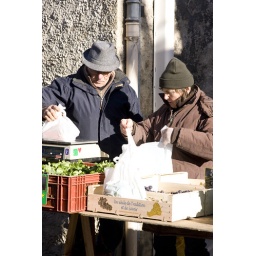
Male and female stallholder in market